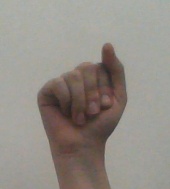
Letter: saad